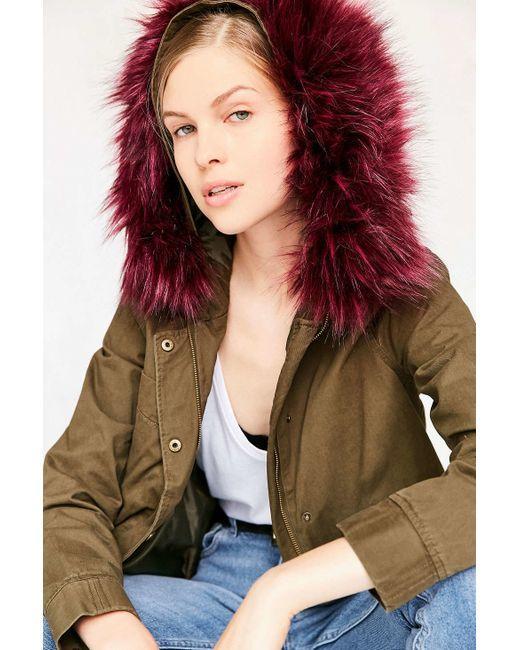
Stilvolle braune Partyjacke für Damen